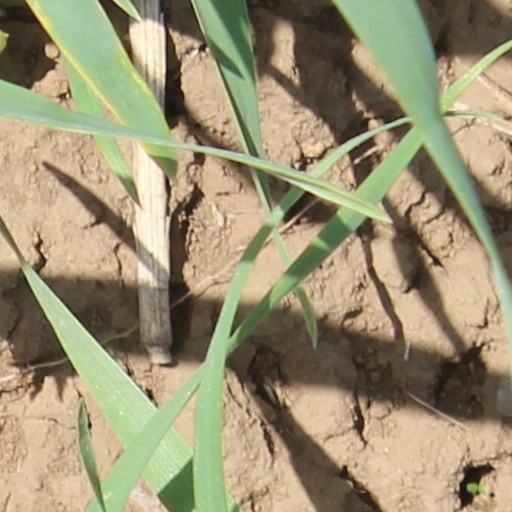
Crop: wheat